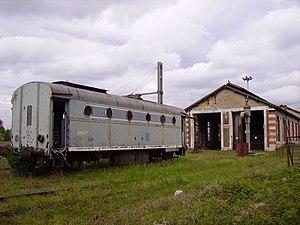
Le fourgon-chaudière C 886 SNCF. Une prise d&#39
Un fourgon-chaudière est un fourgon ferroviaire ayant pour fonction de produire la vapeur nécessaire au chauffage des voitures de passagers en l'absence des locomotives à vapeur.